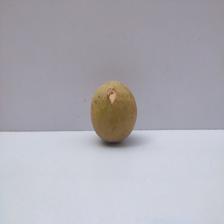
Size: Medium